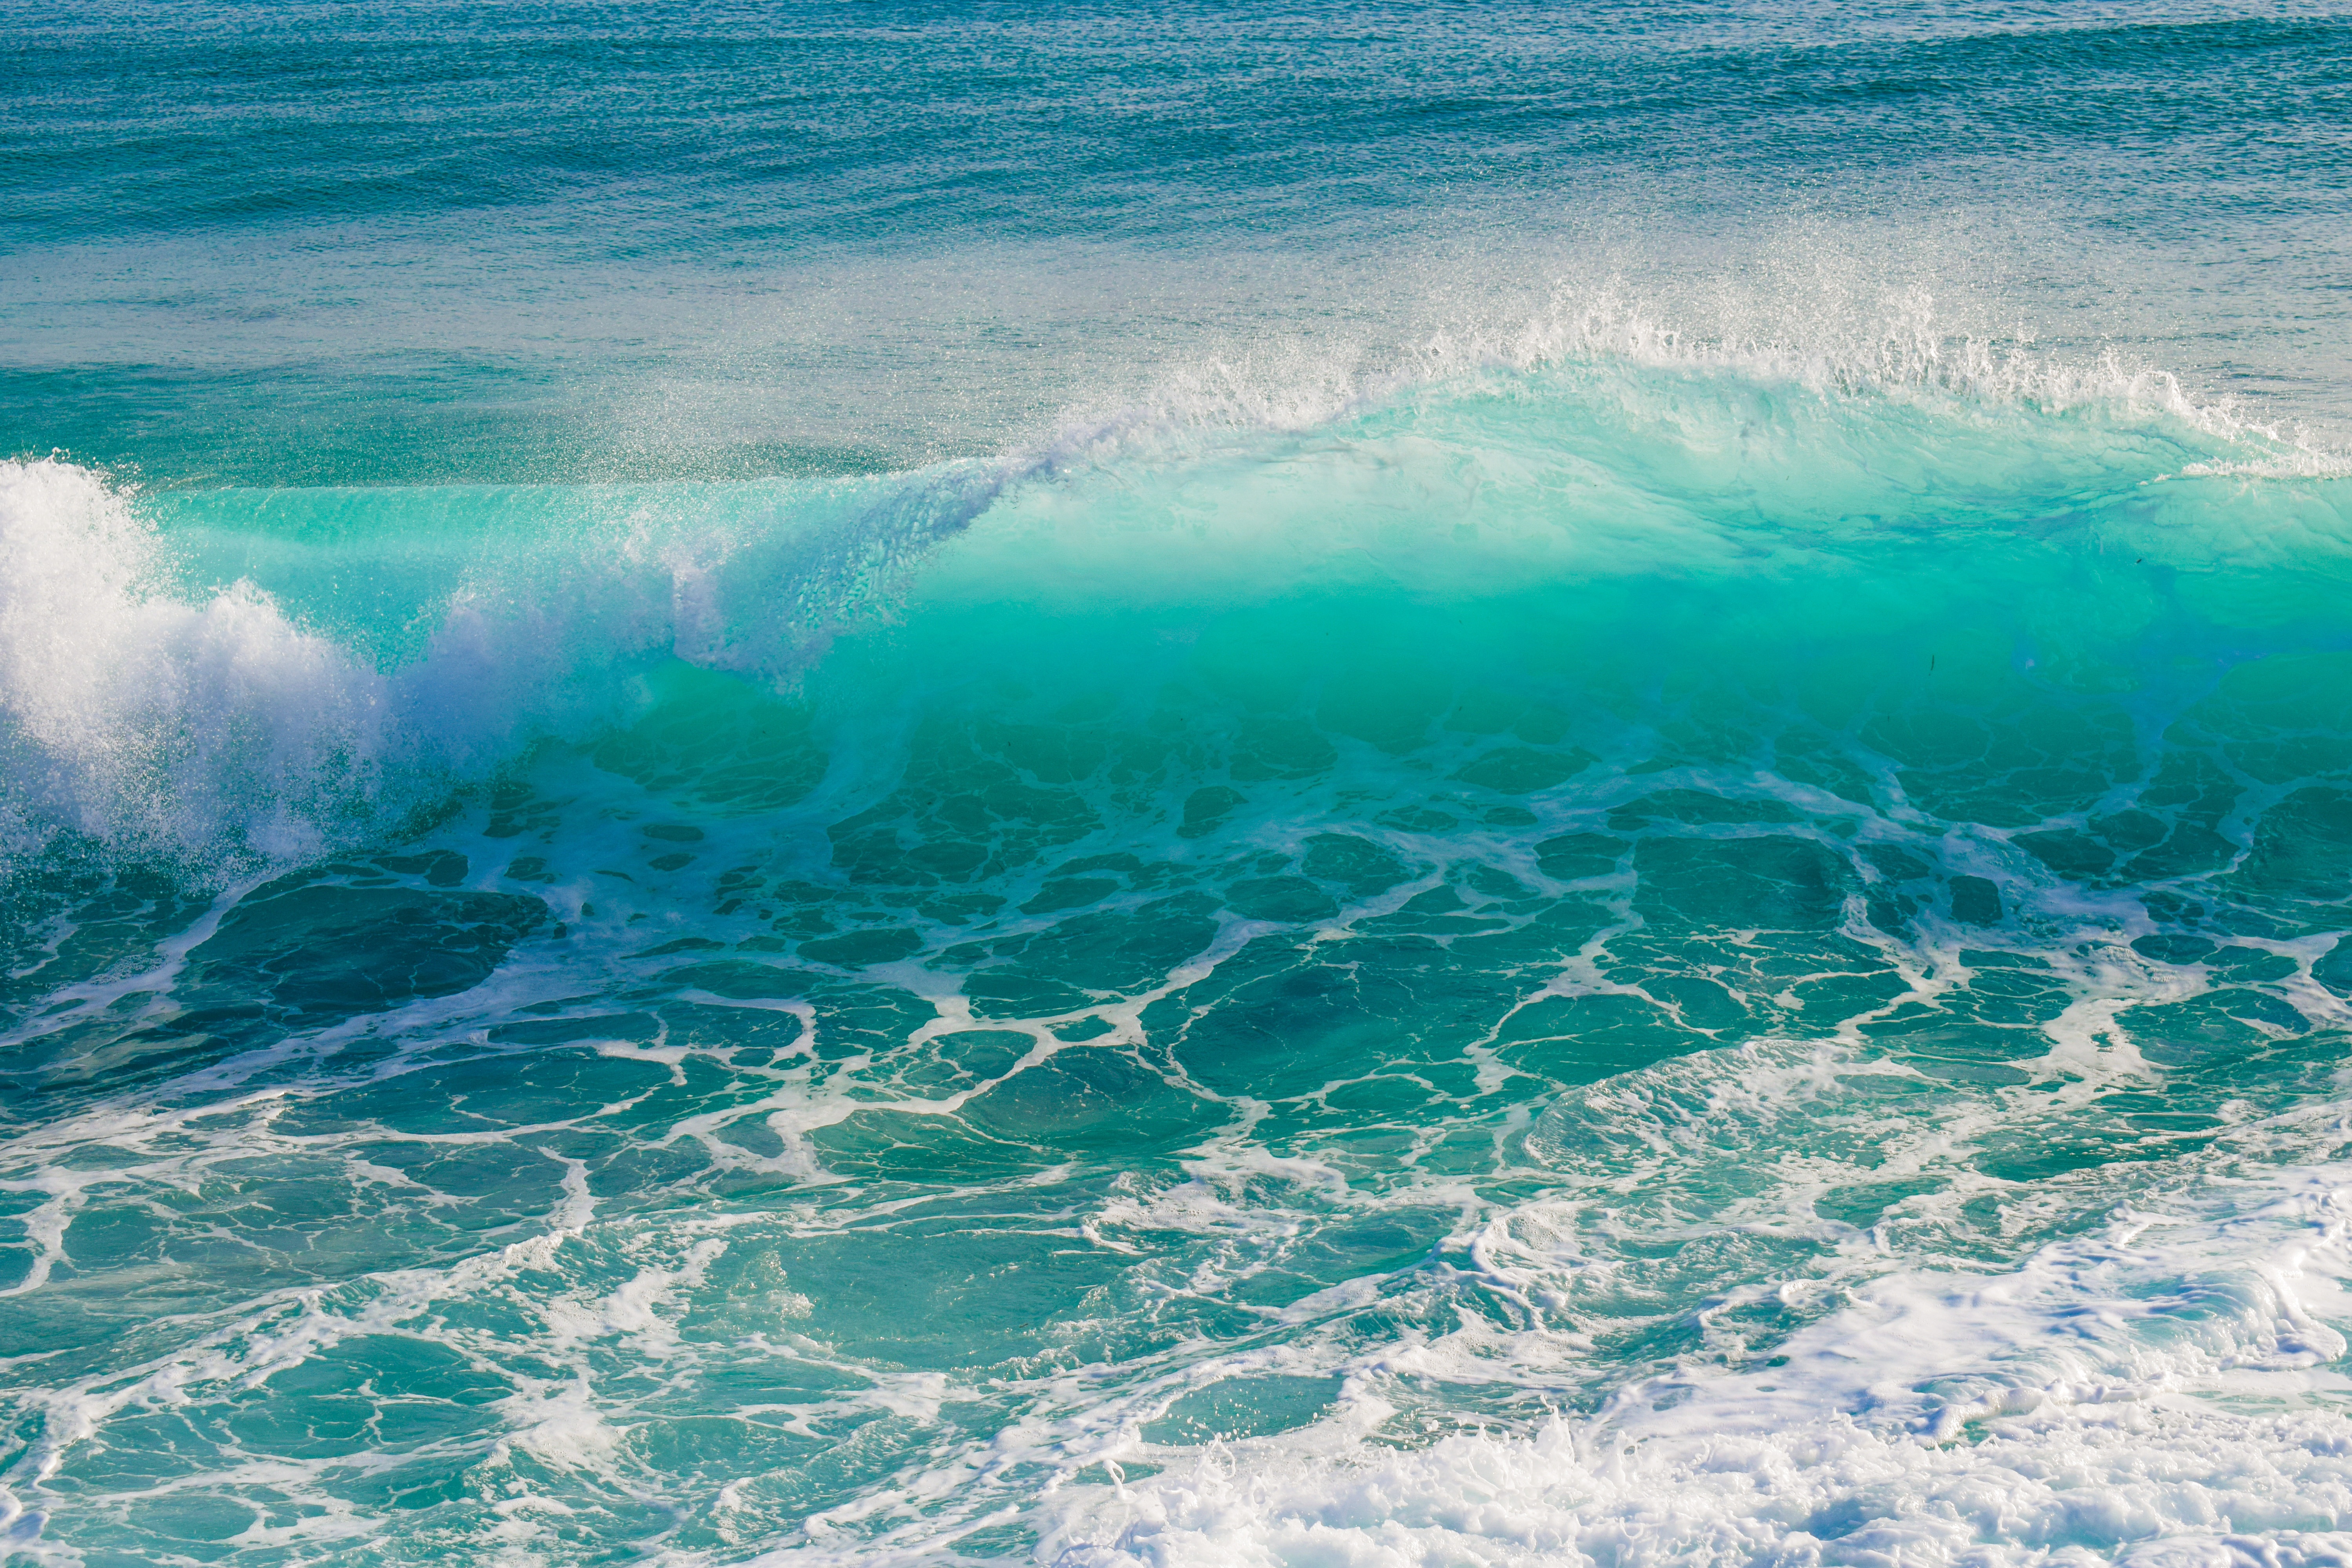
beach, sea, coast, water, nature, ocean, horizon, liquid, shore, wave, wind, motion, foam, splash, spray, blue, body of water, energy, transparent, power, spectacular, smashing, water sport, atmosphere of earth, wind wave